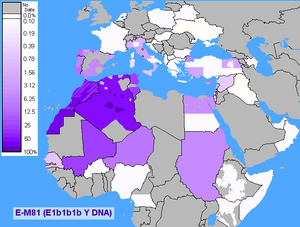
La génétique de la population marocaine compte l'histoire de la génétique du peuple du Maroc, et l'influence de ses ancêtres sur les populations mondiales.